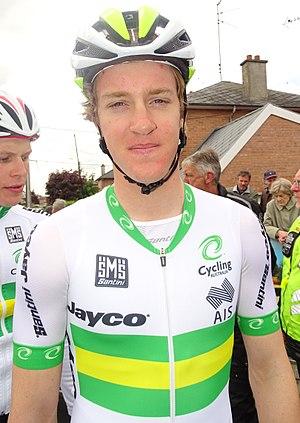
Reportage réalisé le vendredi 20 mai 2016 à l'occasion du départ de la première étape du Paris-Arras Tour 2016 à Douchy-les-Mines, Nord, Nord-Pas-de-Calais-Picardie, France.